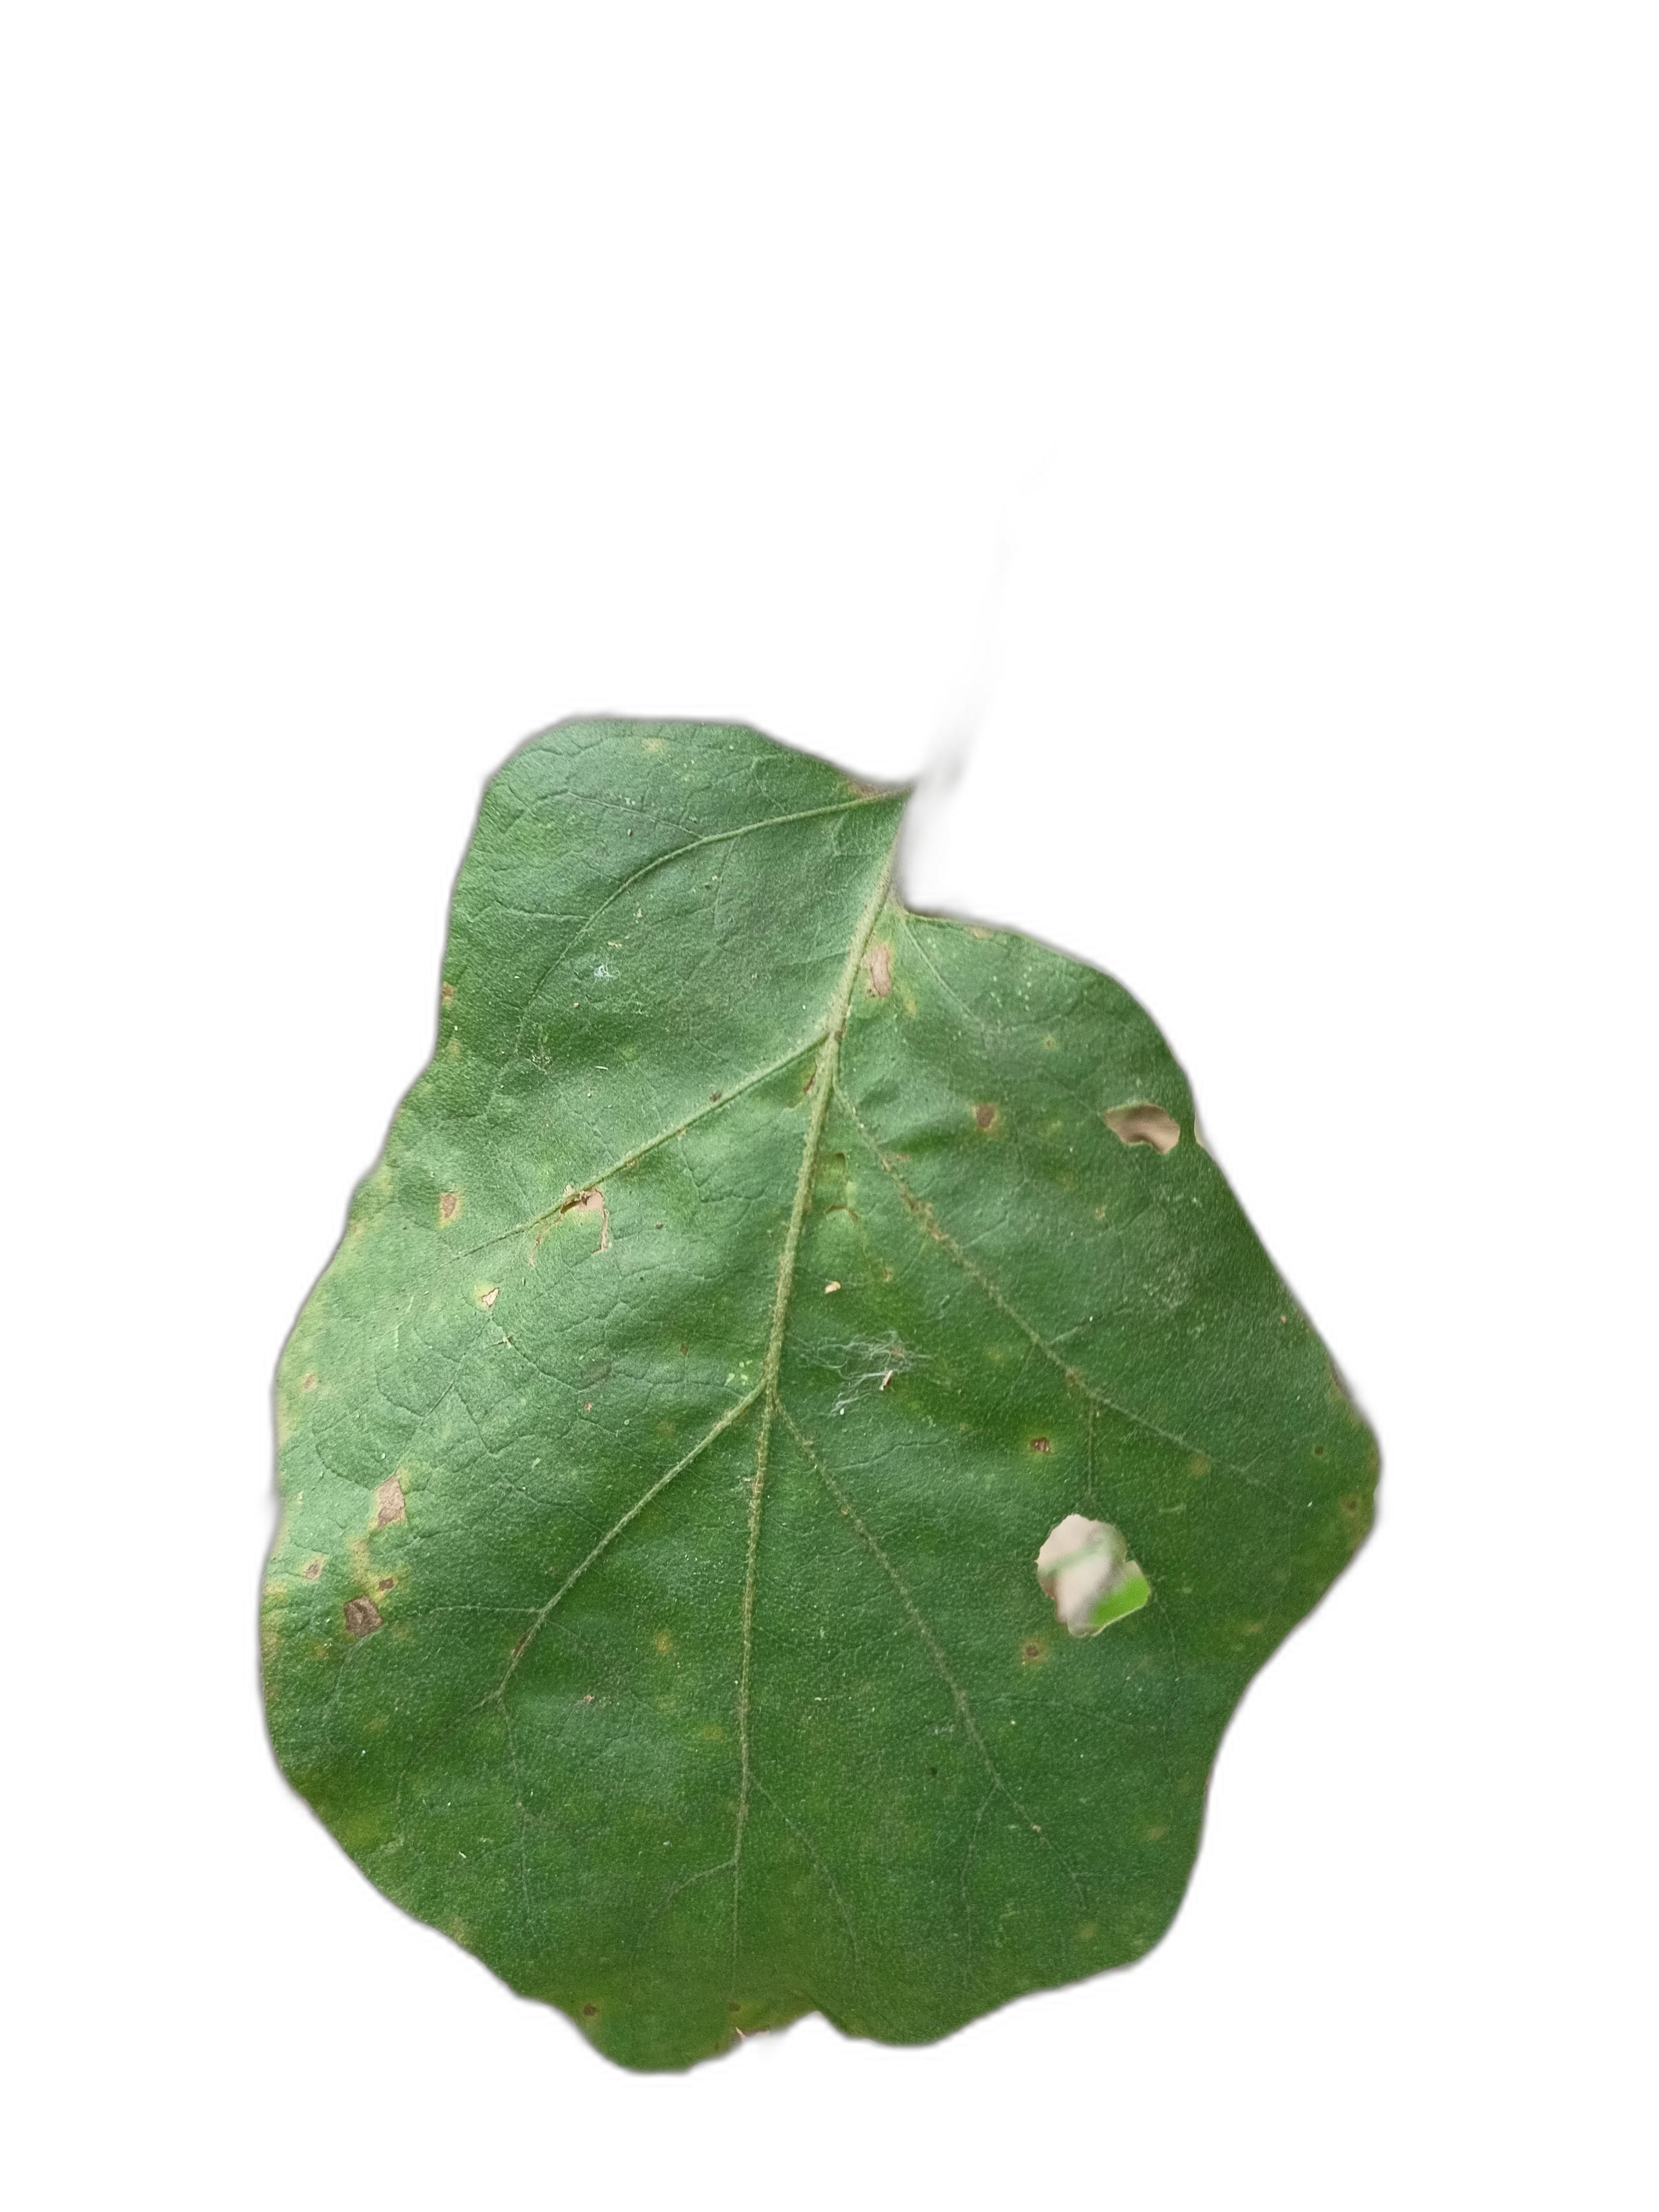
Label: Leaf Spot Disease